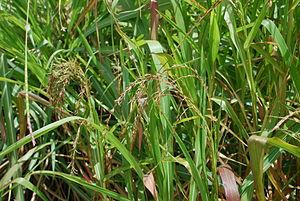
Le maïs, appelé blé d’Inde au Canada, est une plante herbacée tropicale annuelle de la famille des Poacées, largement cultivée comme céréale pour ses grains riches en amidon, mais aussi comme plante fourragère. Le terme désigne aussi le grain de maïs lui-même.